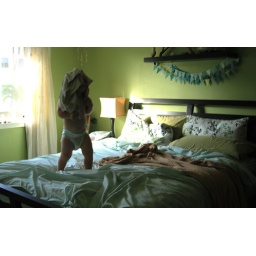
he loves playing and jumping around on the bed. apparently with a shirt over his head. what a goofball!